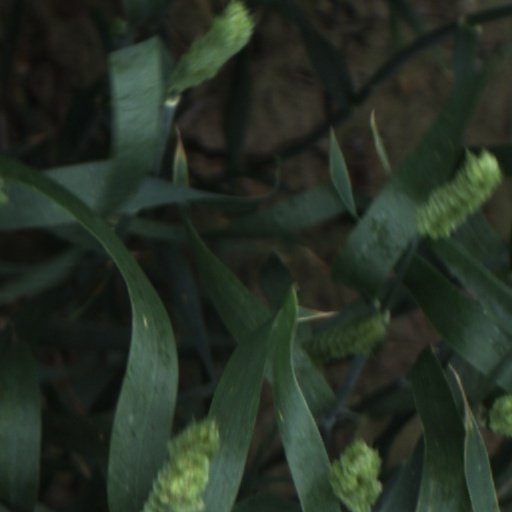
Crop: wheat